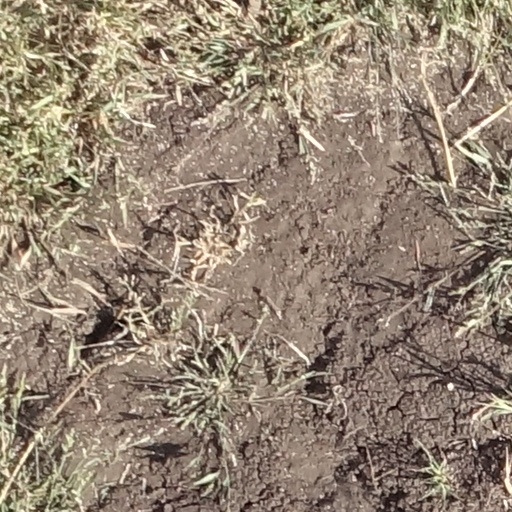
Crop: sorghum